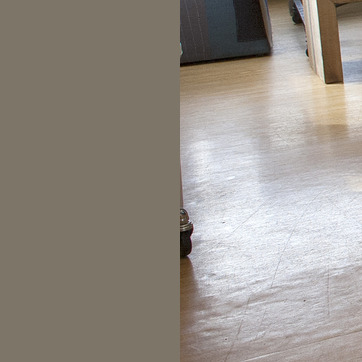
Material: wood